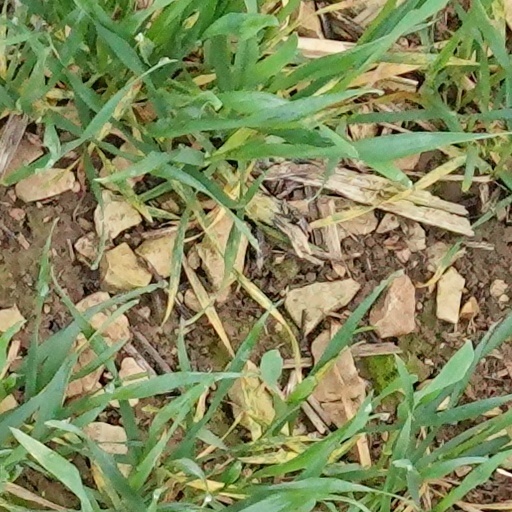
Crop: wheat